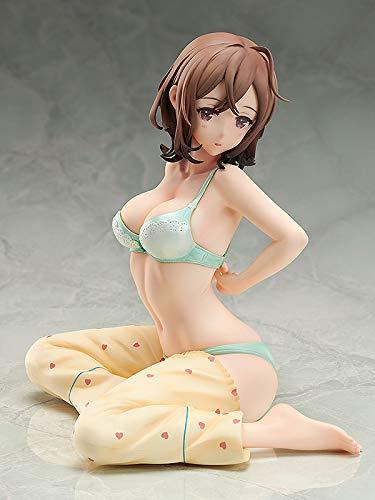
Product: FREEing F29825 Kigae: Morning 1: 4 Scale PVC Figure, Multicolor
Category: Toys & Games | Collectible Toys | Statues, Bobbleheads & Busts | Statues
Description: From illustrator en morikura's original illustration book "kigae".
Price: $211.17
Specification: ProductDimensions:7.7x5x4inches|ItemWeight:3.52ounces|ShippingWeight:2.36pounds(Viewshippingratesandpolicies)|ASIN:B07JGLBQRG|Itemmodelnumber:-|Manufacturerrecommendedage:15yearsandup